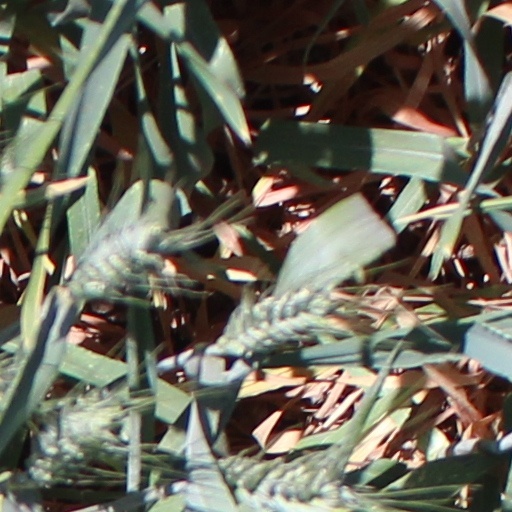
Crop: wheat